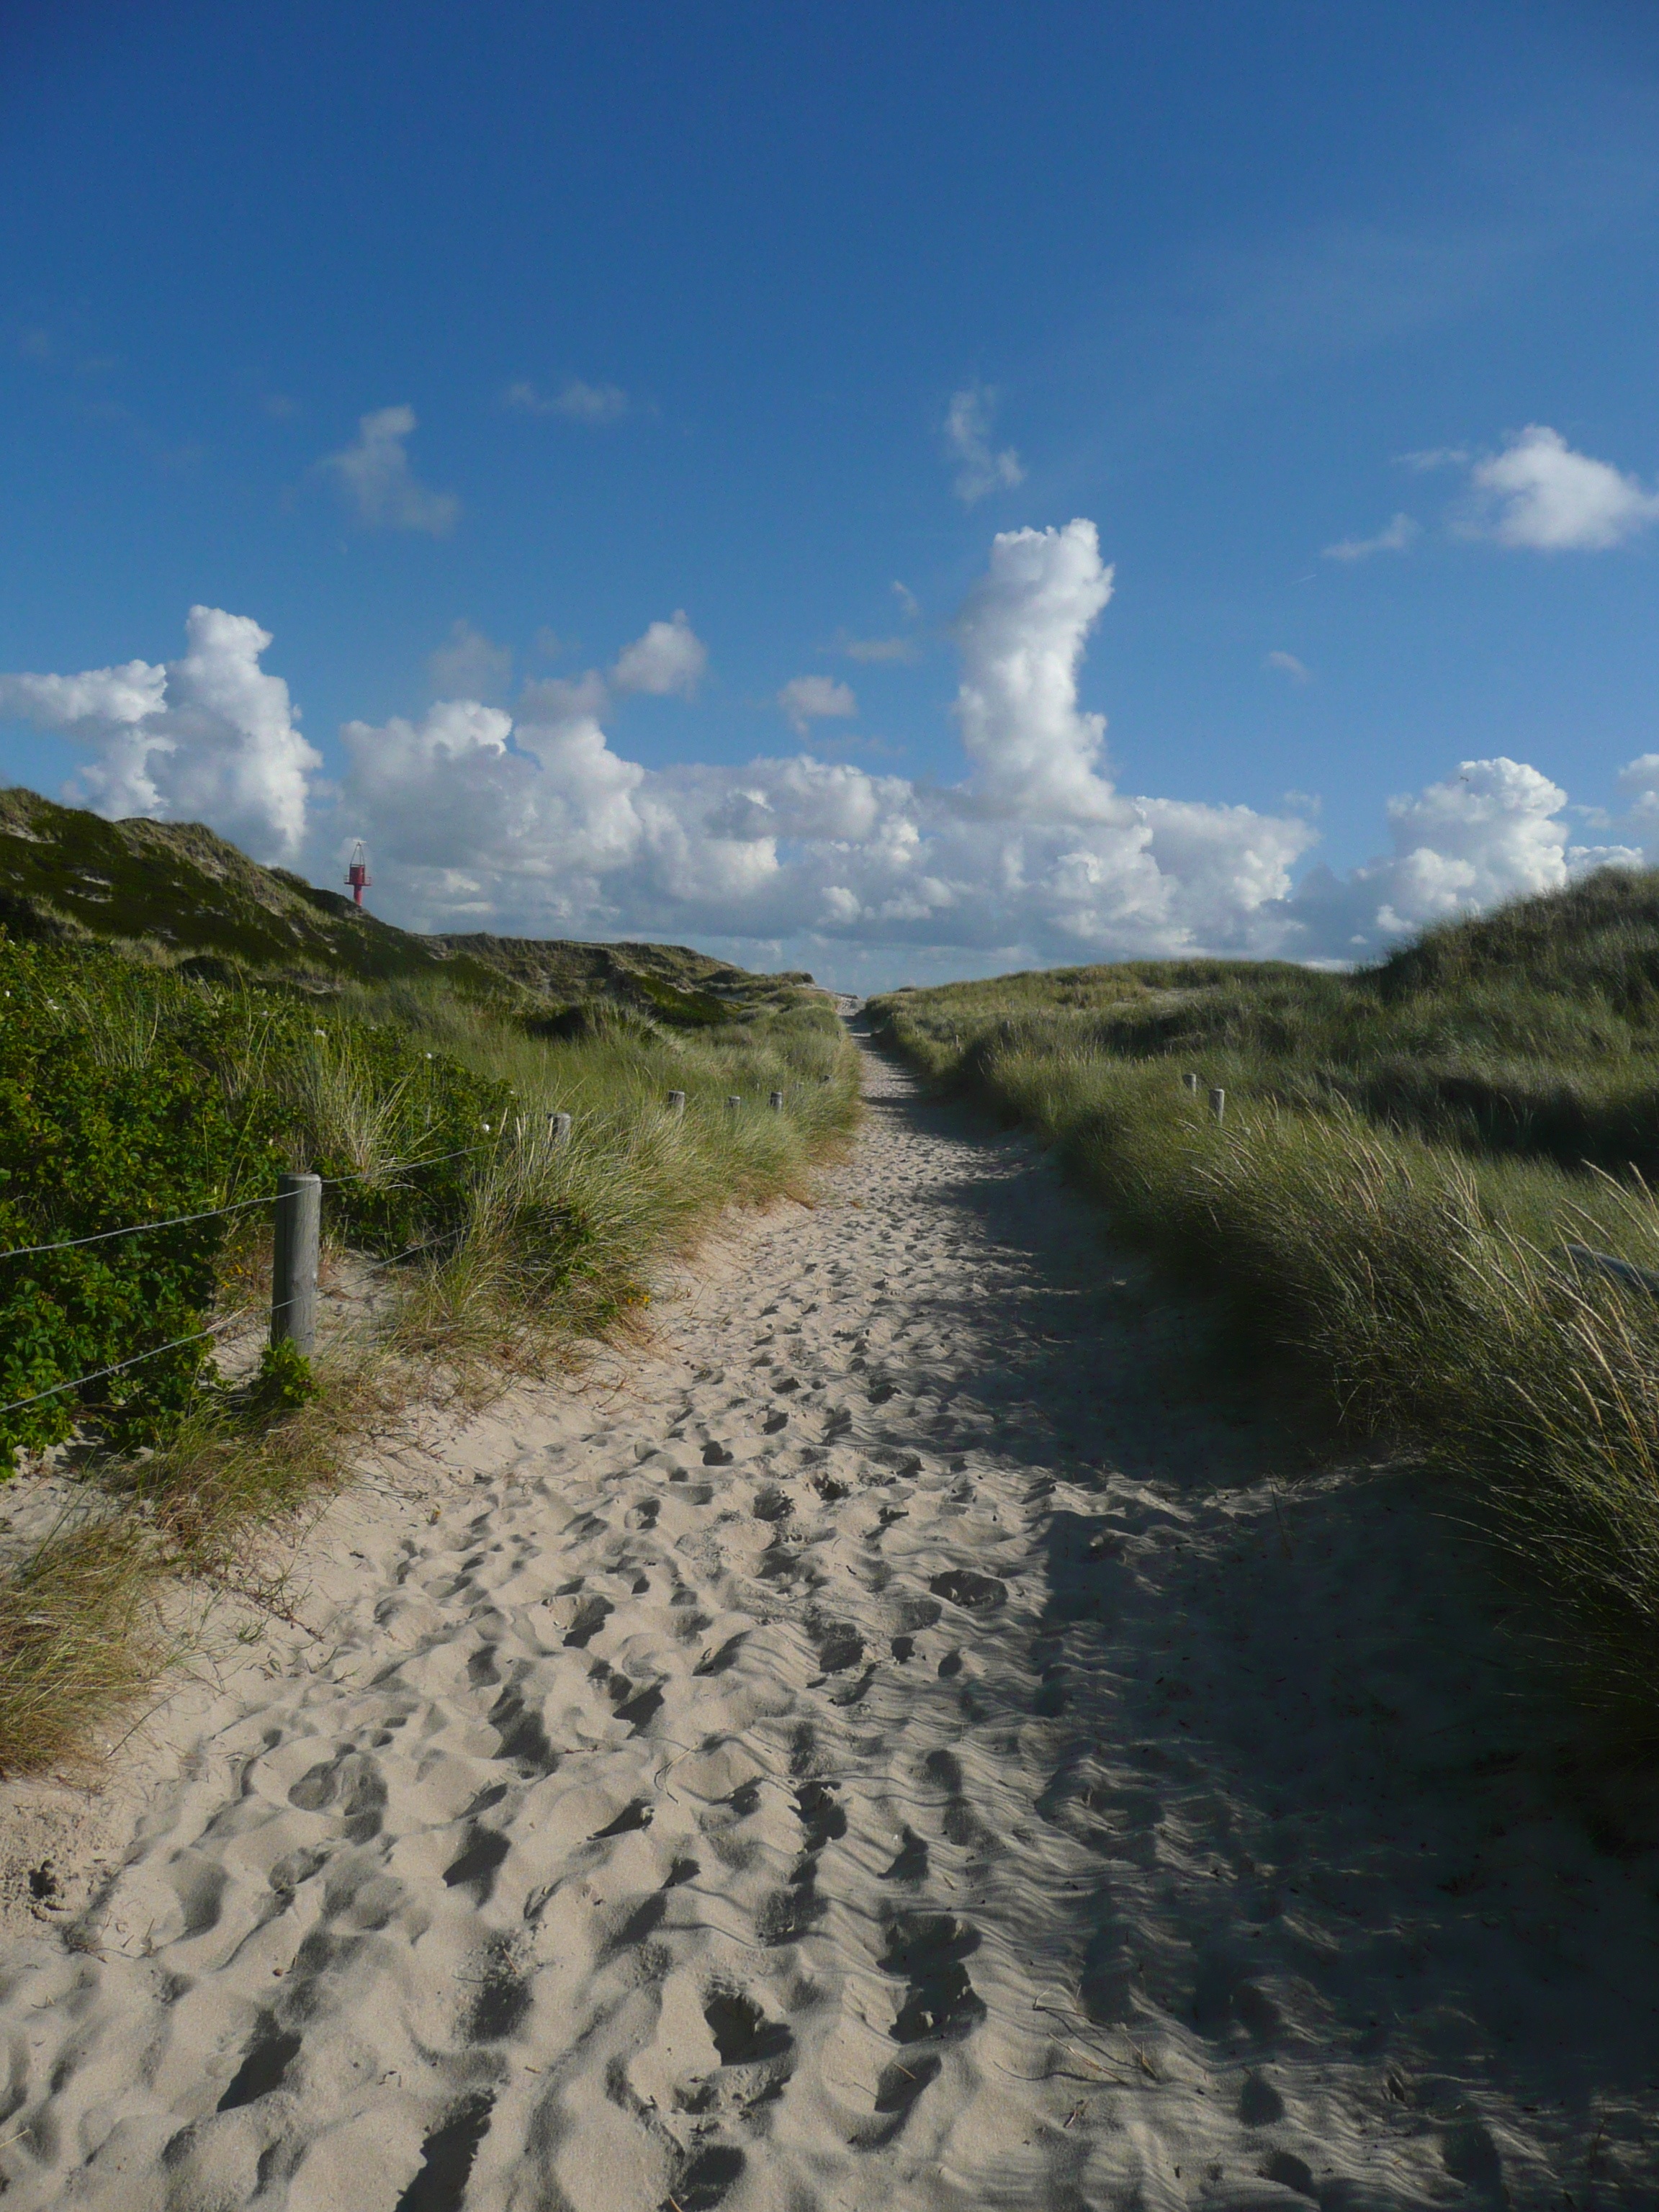
beach, landscape, sea, coast, water, sand, mountain, cloud, sky, sun, hill, shore, river, summer, holiday, island, blue, reservoir, tourism, terrain, waterway, body of water, habitat, landform, sylt, natural environment